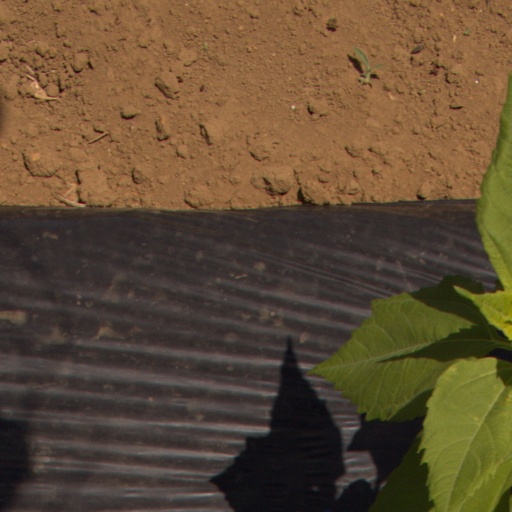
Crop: Jerusalem artichoke